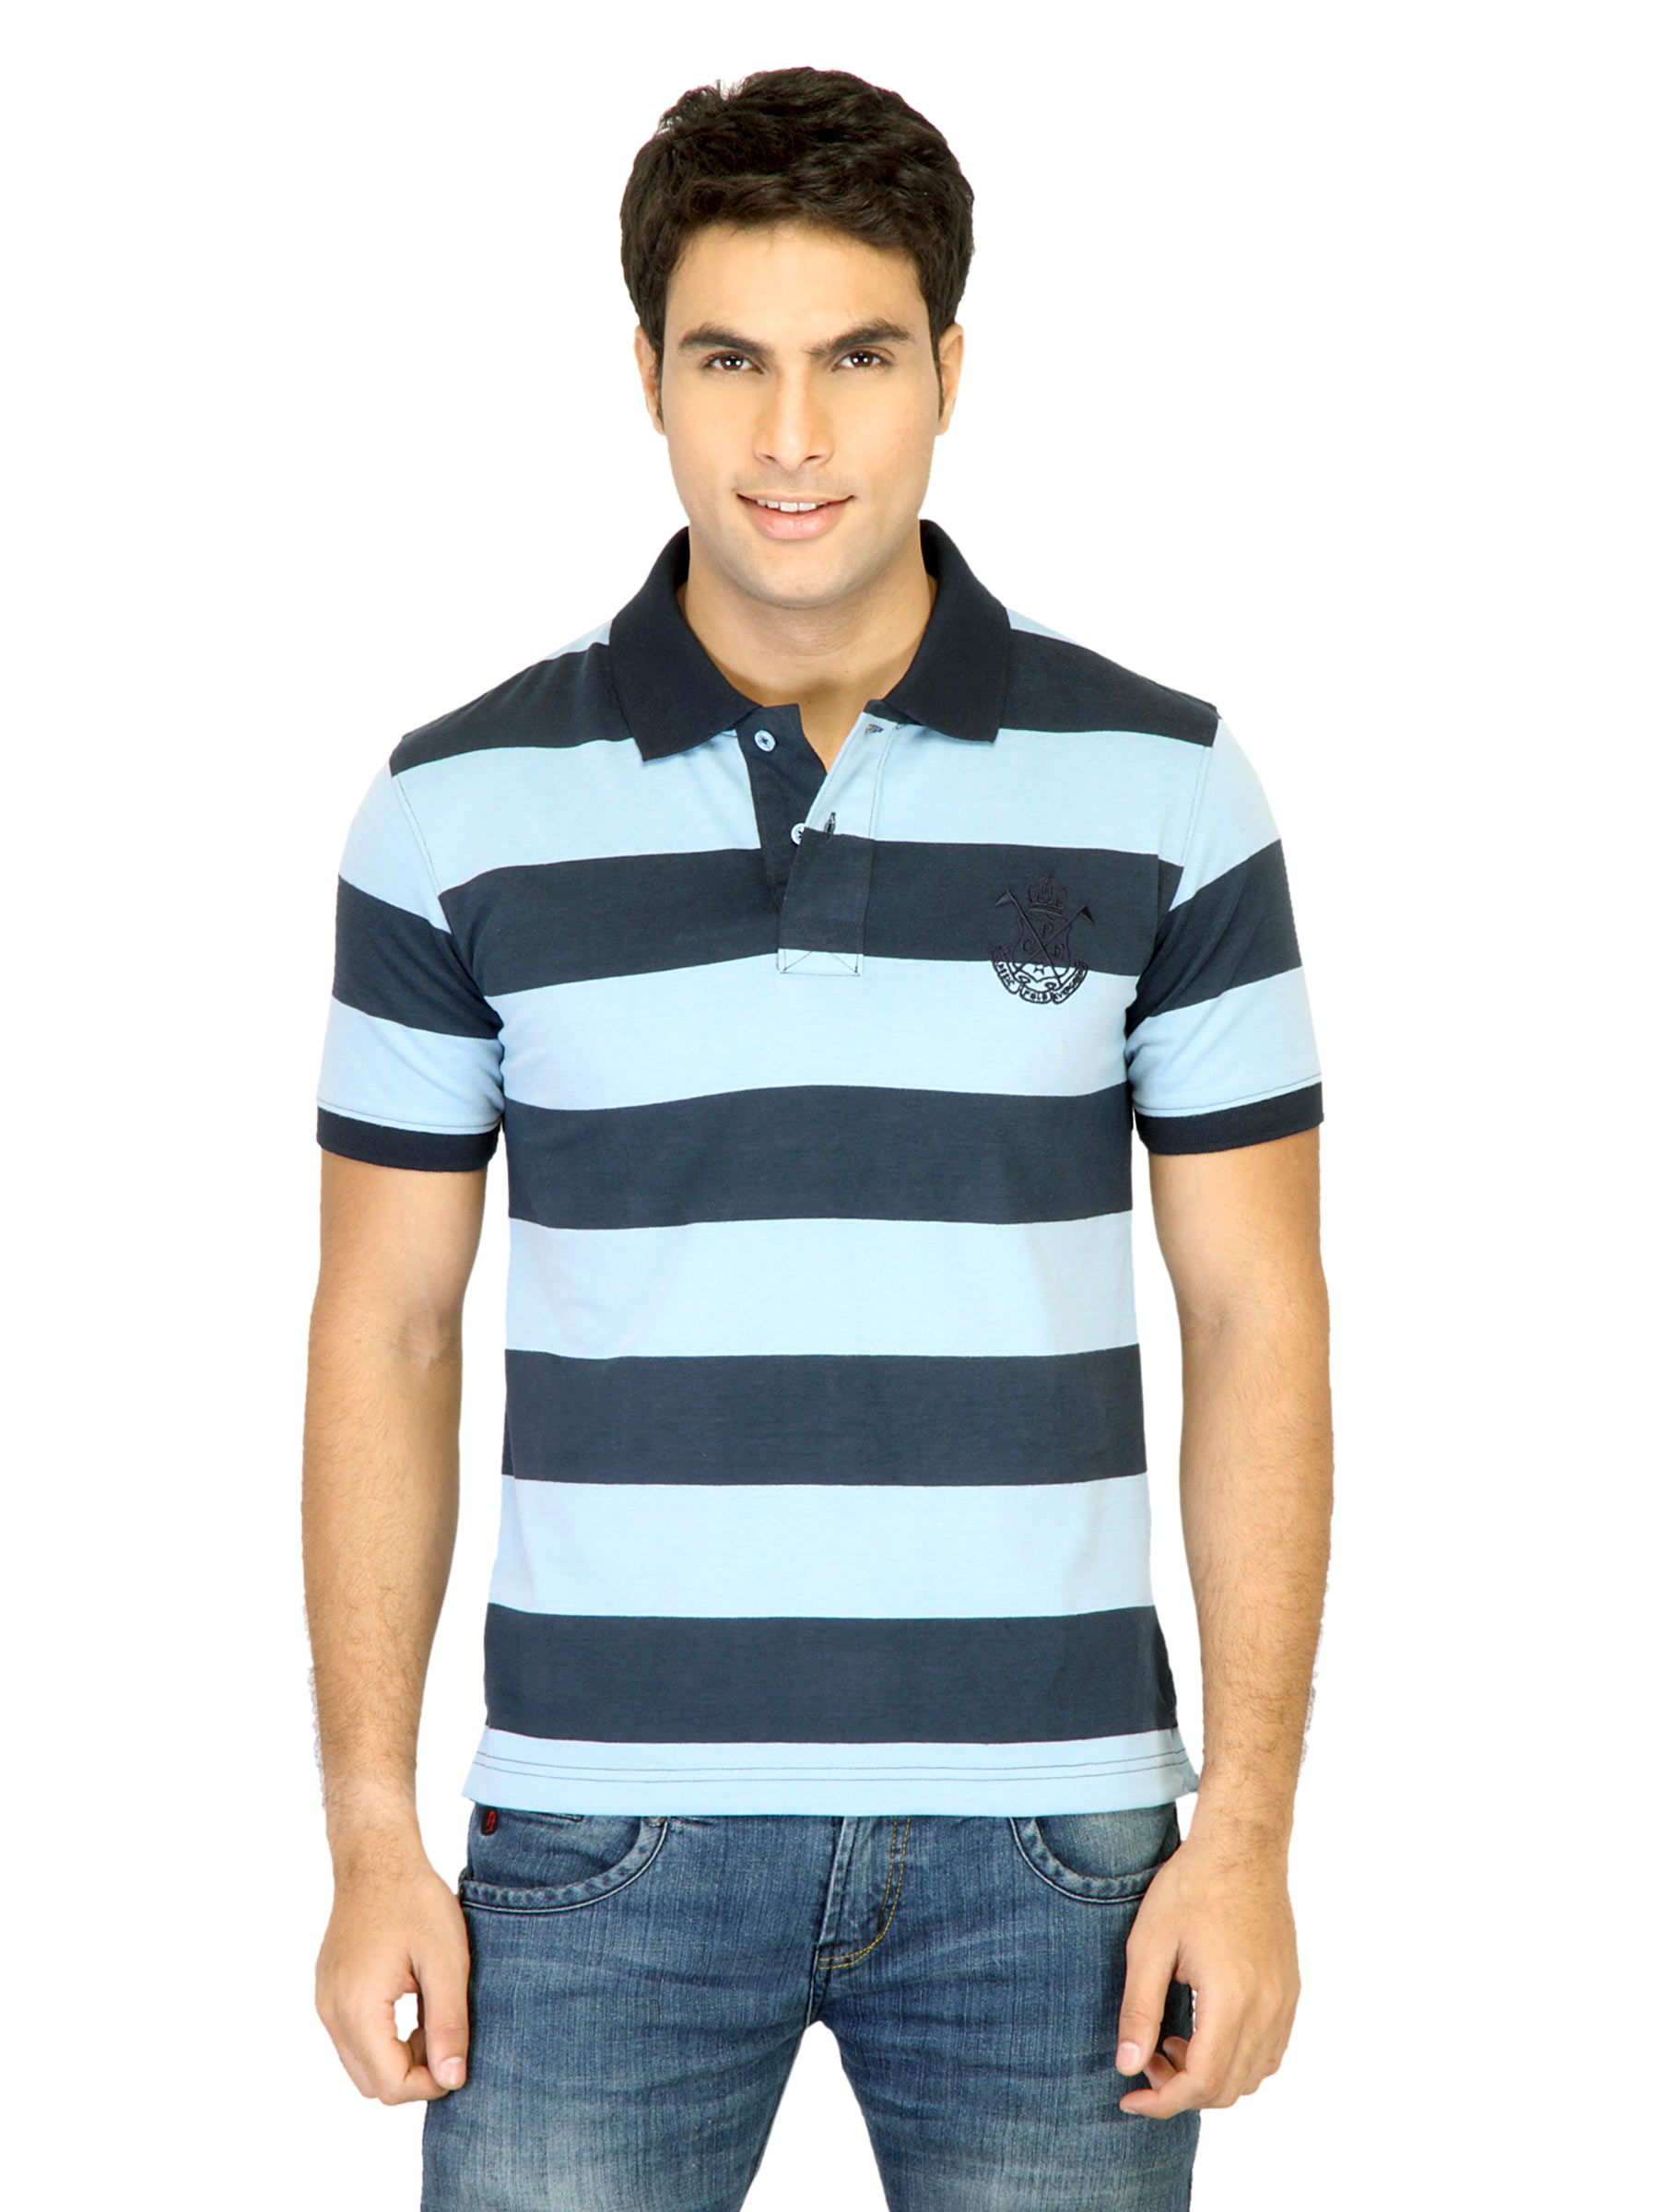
Classic Polo Men Insignia Blue Tshirts
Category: Apparel / Topwear / Tshirts
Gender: Men
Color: Blue
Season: Fall 2011
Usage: Casual